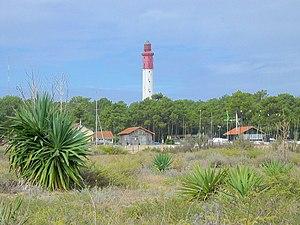
Cette liste recense les phares et quelques-uns des feux balisant les côtes de France.
Le Pays de Buch est l'un des nombreux pays qui constituent les Landes de Gascogne. Il s'étend sur 17 communes autour du bassin d'Arcachon et du val de l'Eyre, du Porge au nord à La Teste-de-Buch au sud, en passant par Belin-Béliet à l'est.
Le cap Ferret est un cap français formant un cordon littoral qui se situe à l'extrémité sud de la presqu'île de Lège-Cap-Ferret en Gironde. Il sépare l'océan Atlantique et le bassin d'Arcachon.